Wheelmen

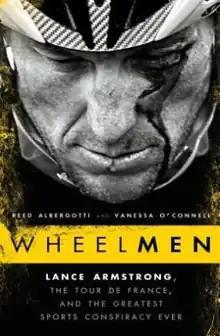

Wheelmen: Lance Armstrong, the Tour de France, and the Greatest Sports Conspiracy Ever is a non-fiction book about American cycling and Lance Armstrong, as well as his teammates, including Floyd Landis. The book was released in the United States and Canada by Gotham Books on October 15, 2013, and in the United Kingdom by Headline Publishing. "Wheelmen" was co-authored by American journalists Reed Albergotti and Vanessa O'Connell who worked for "The Wall Street Journal". "The Wall Street Journal" ran a pre-release excerpt of the book on October 7, 2013, with the headline "Lance Armstrong: The Downfall of a Champion".